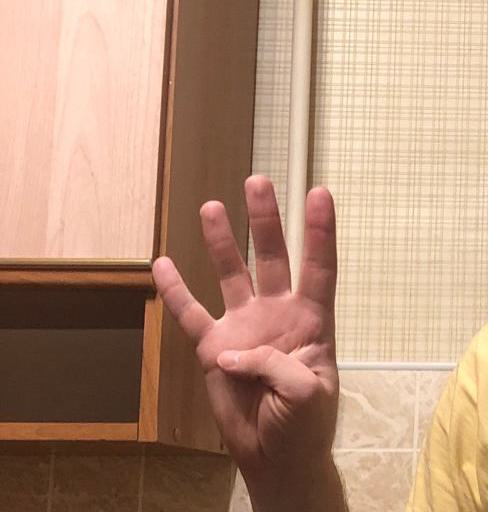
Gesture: four